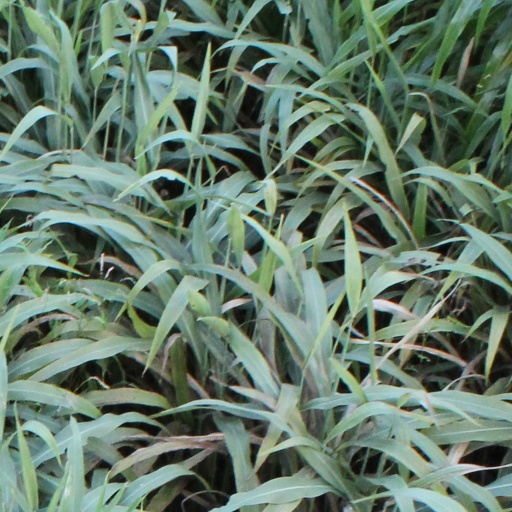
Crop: sorghum